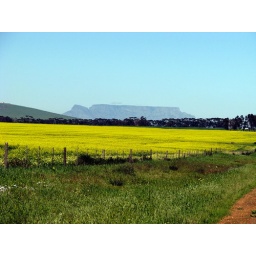
A field of canola plants in bloom with Table Mountain in the background.